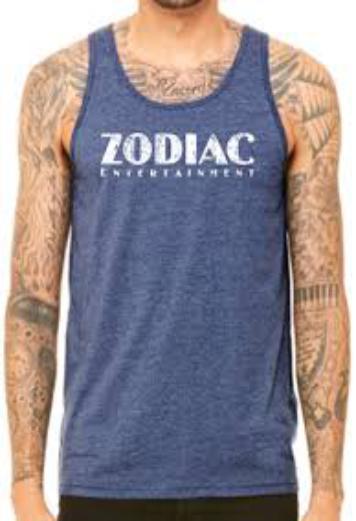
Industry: Clothes